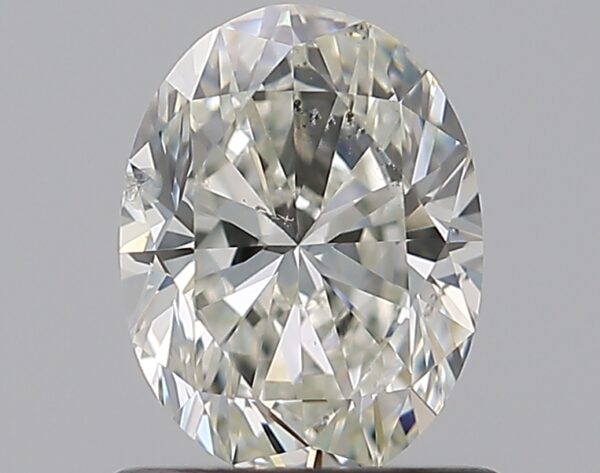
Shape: oval
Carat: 0.9
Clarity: SI2
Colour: I
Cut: VG
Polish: EX
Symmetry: GD
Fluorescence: N
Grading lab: GIA
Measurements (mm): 7.07 x 5.31 x 3.48